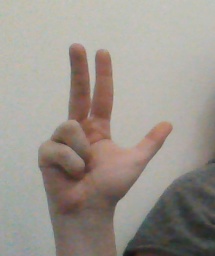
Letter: al